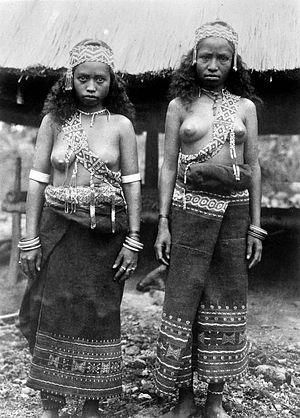
Les Abuis sont un groupe ethnique de l'île d'Alor en Indonésie.